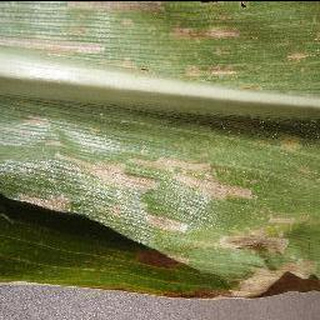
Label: corn_cercospora_leaf_spot